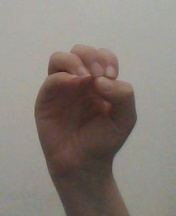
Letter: ha